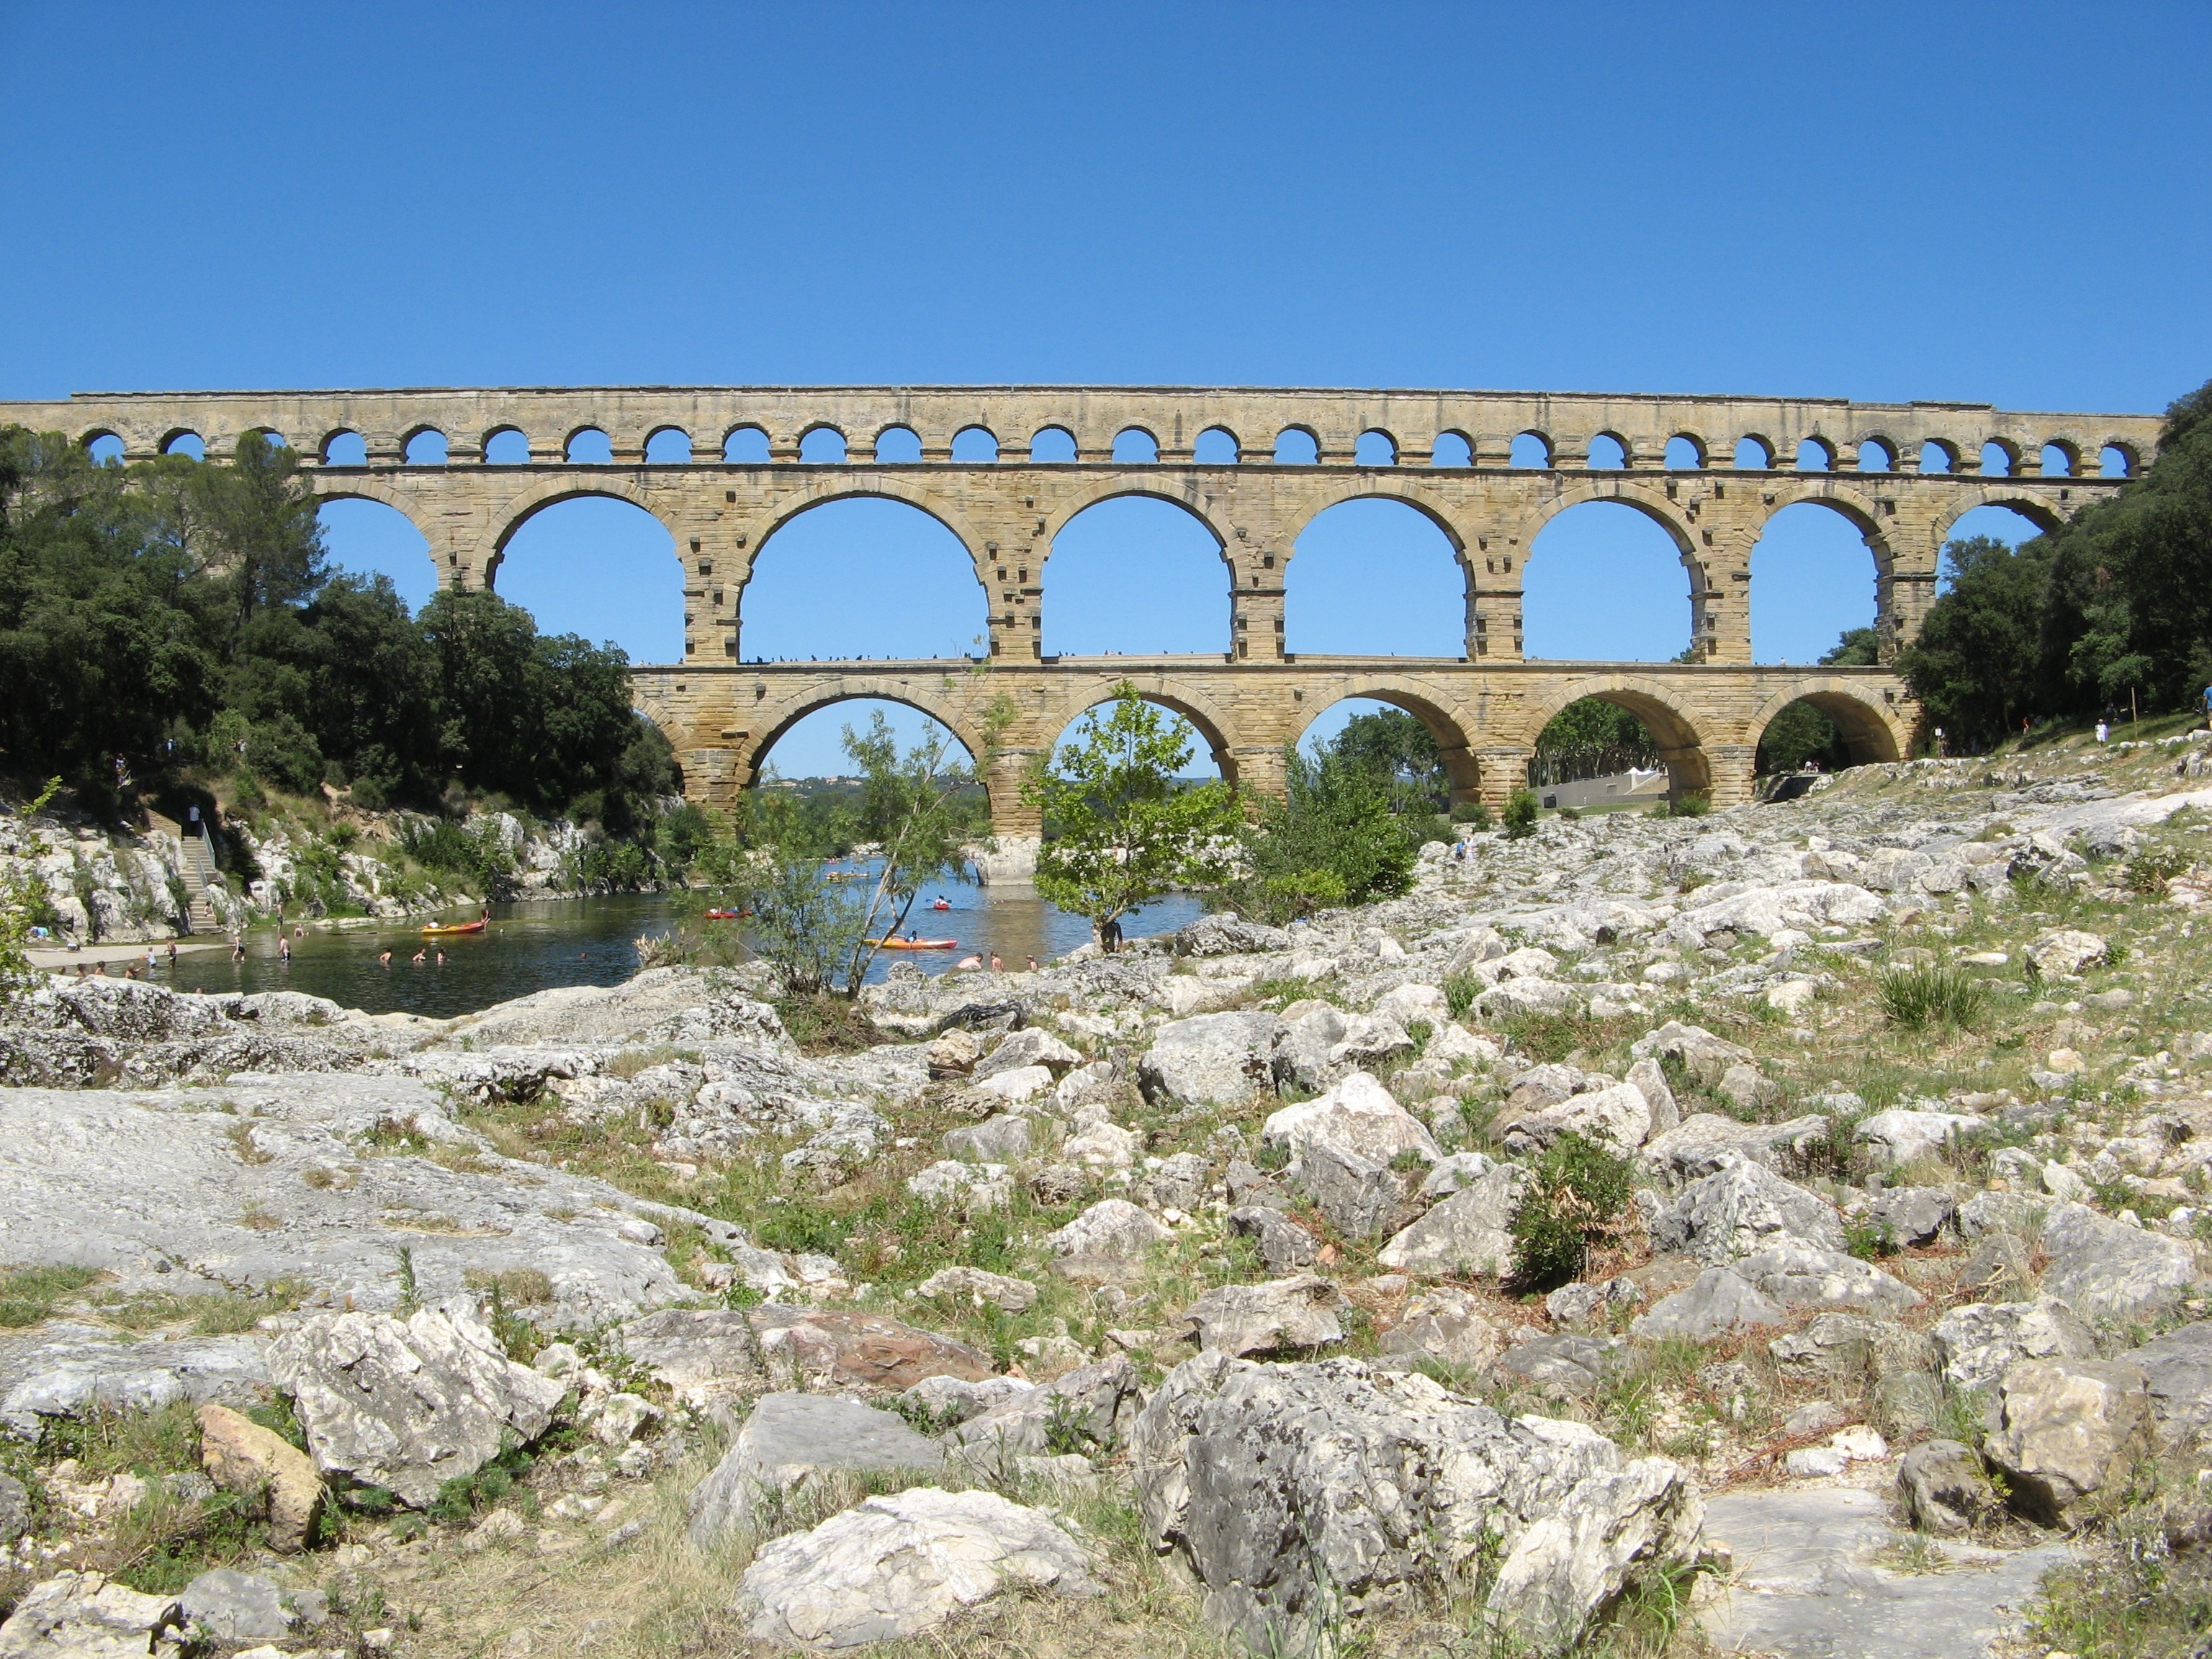
bridge, river, monument, france, arch, provence, viaduct, heritage, gard, aqueduct, arch bridge, devil's bridge, ancient history, nonbuilding structure